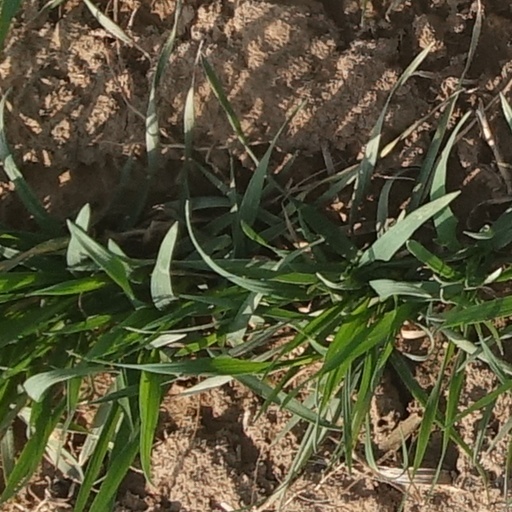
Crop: wheat